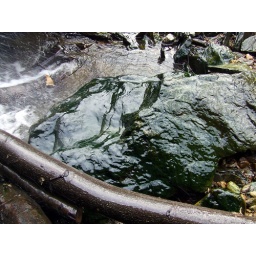
this rock looks so cool with the moss on it and water running over it